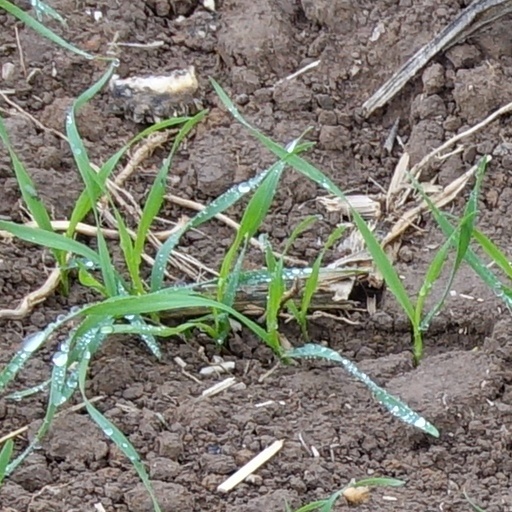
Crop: wheat